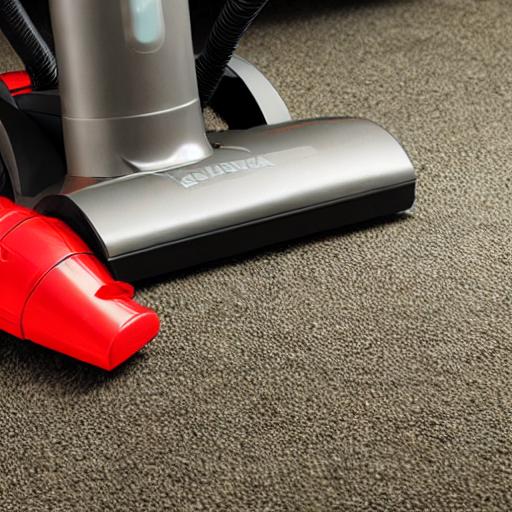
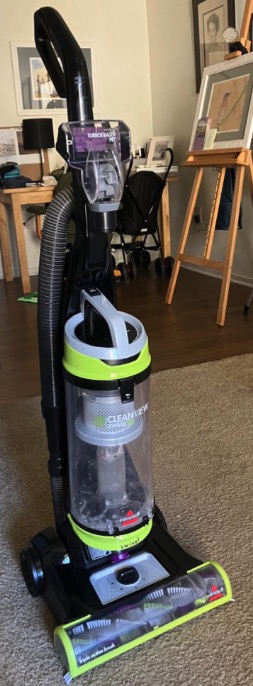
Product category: items_vacuum
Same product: no